Energy in Germany

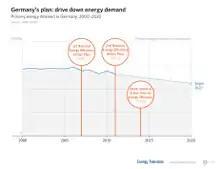
German Energy Efficiency Targets

In March 2023 there were around 28,500 turbines in operation in Germany with a combined capacity of 58.5 GW.